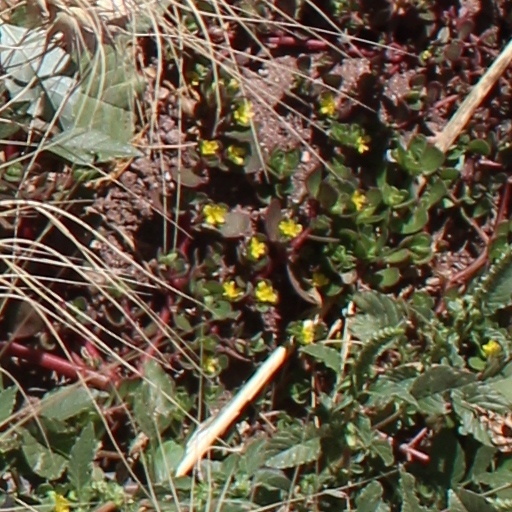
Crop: wheat